Harlesden

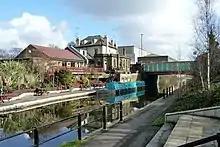
The Grand Union Canal in Harlesden, in the background is the Grand Junction Arms inn

By 1939 the last of the really large Victorian houses, Roundwood House and Knowles Tower, had both been demolished by Willesden Council. At 6am on 16 January 1939, the Irish Republican Army blew up the Harlesden electricity cable bridge. The bridge crossed the Grand Junction Canal, and carried the power line from Battersea Power Station. No one was injured in the attack. In the interwar period, a cargo ship, built on Tyneside, was named after the area. In 1941, the ship was sunk by the German battle cruiser Gneisenau, approximately 600 miles west of Newfoundland. Seven members of the crew were killed.